Cleaning symbiosis

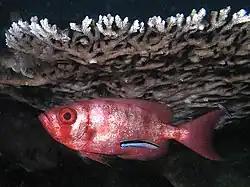
Small, long, blue-striped cleaner wrasse ("Labroides dimidiatus") servicing a lunar-tailed bigeye ("Priacanthus hamrur")

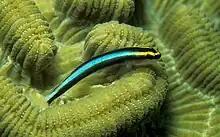
Small, long, blue-striped Caribbean cleaning goby ("Elacatinus evelynae") strikingly resembles the unrelated cleaner wrasse of the Indo-Pacific in pattern and behaviour

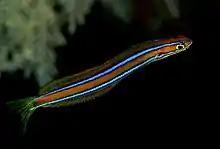
The blue-lined sabertooth blenny ("Plagiotremus rhinorhynchos") is an aggressive mimic of the blue-striped cleaner wrasse ("Labroides dimidiatus"), copying its dance but then biting the duped client

Many cleaner fish in different families, such as the Caribbean neon goby ("Elacatinus evelynae") and the Indo-Pacific cleaner wrasse ("Labroides dimidiatus") share the distinctive combination of a long narrow body, a longitudinal stripe, a blue colour, and small size. "Convergent signalling among cleaners, using size, stripes and colour, should facilitate their recognition by fish clients." This is analogous to Müllerian mimicry where genuinely aposematic species (such as wasps) mimic each other's warning colours.